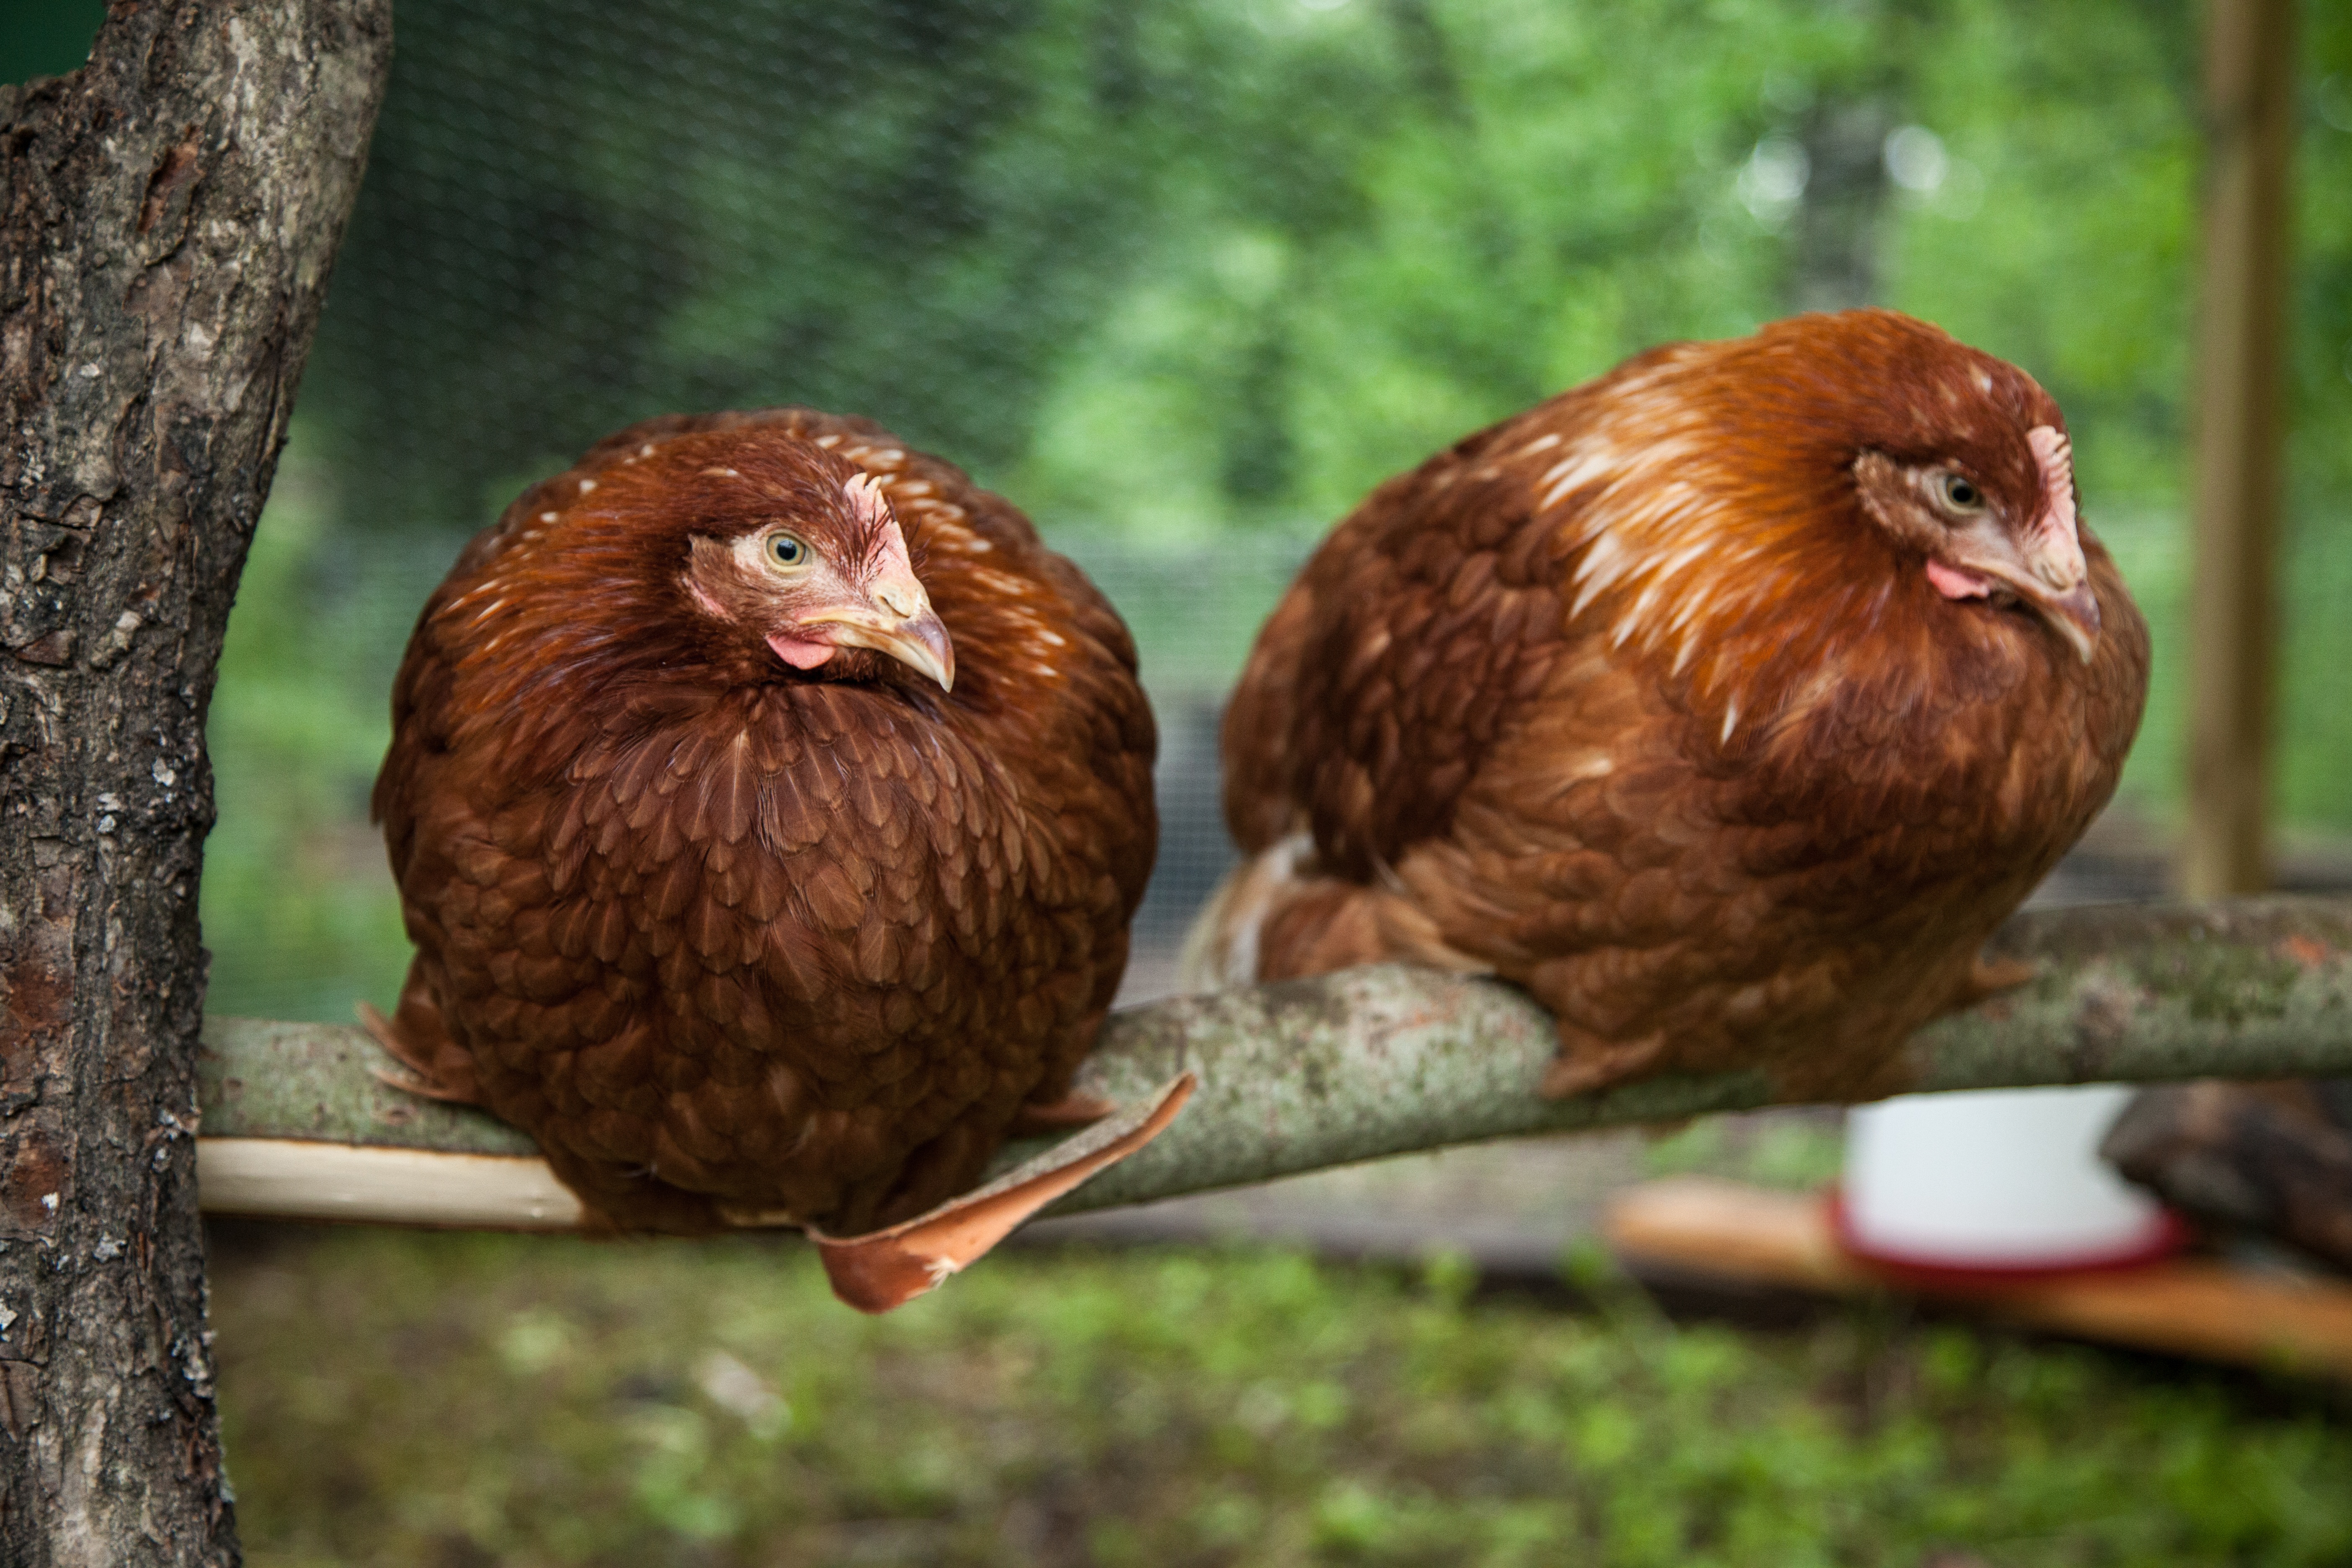
nature, grass, bird, farm, meadow, animal, country, wildlife, rural, orange, food, green, red, farming, beak, livestock, agriculture, meat, feather, chicken, fauna, vertebrate, coop, domestic, finch, chick, organic, chickens, farm animals, hens, chicken farm, perching bird